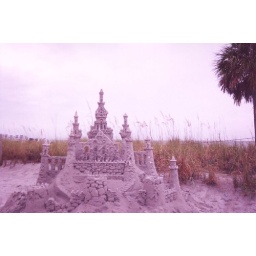
a neat sand castle in some beach in Miami, Florida. name of the beach to be confirmed (June 2005)